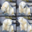
Label: bear